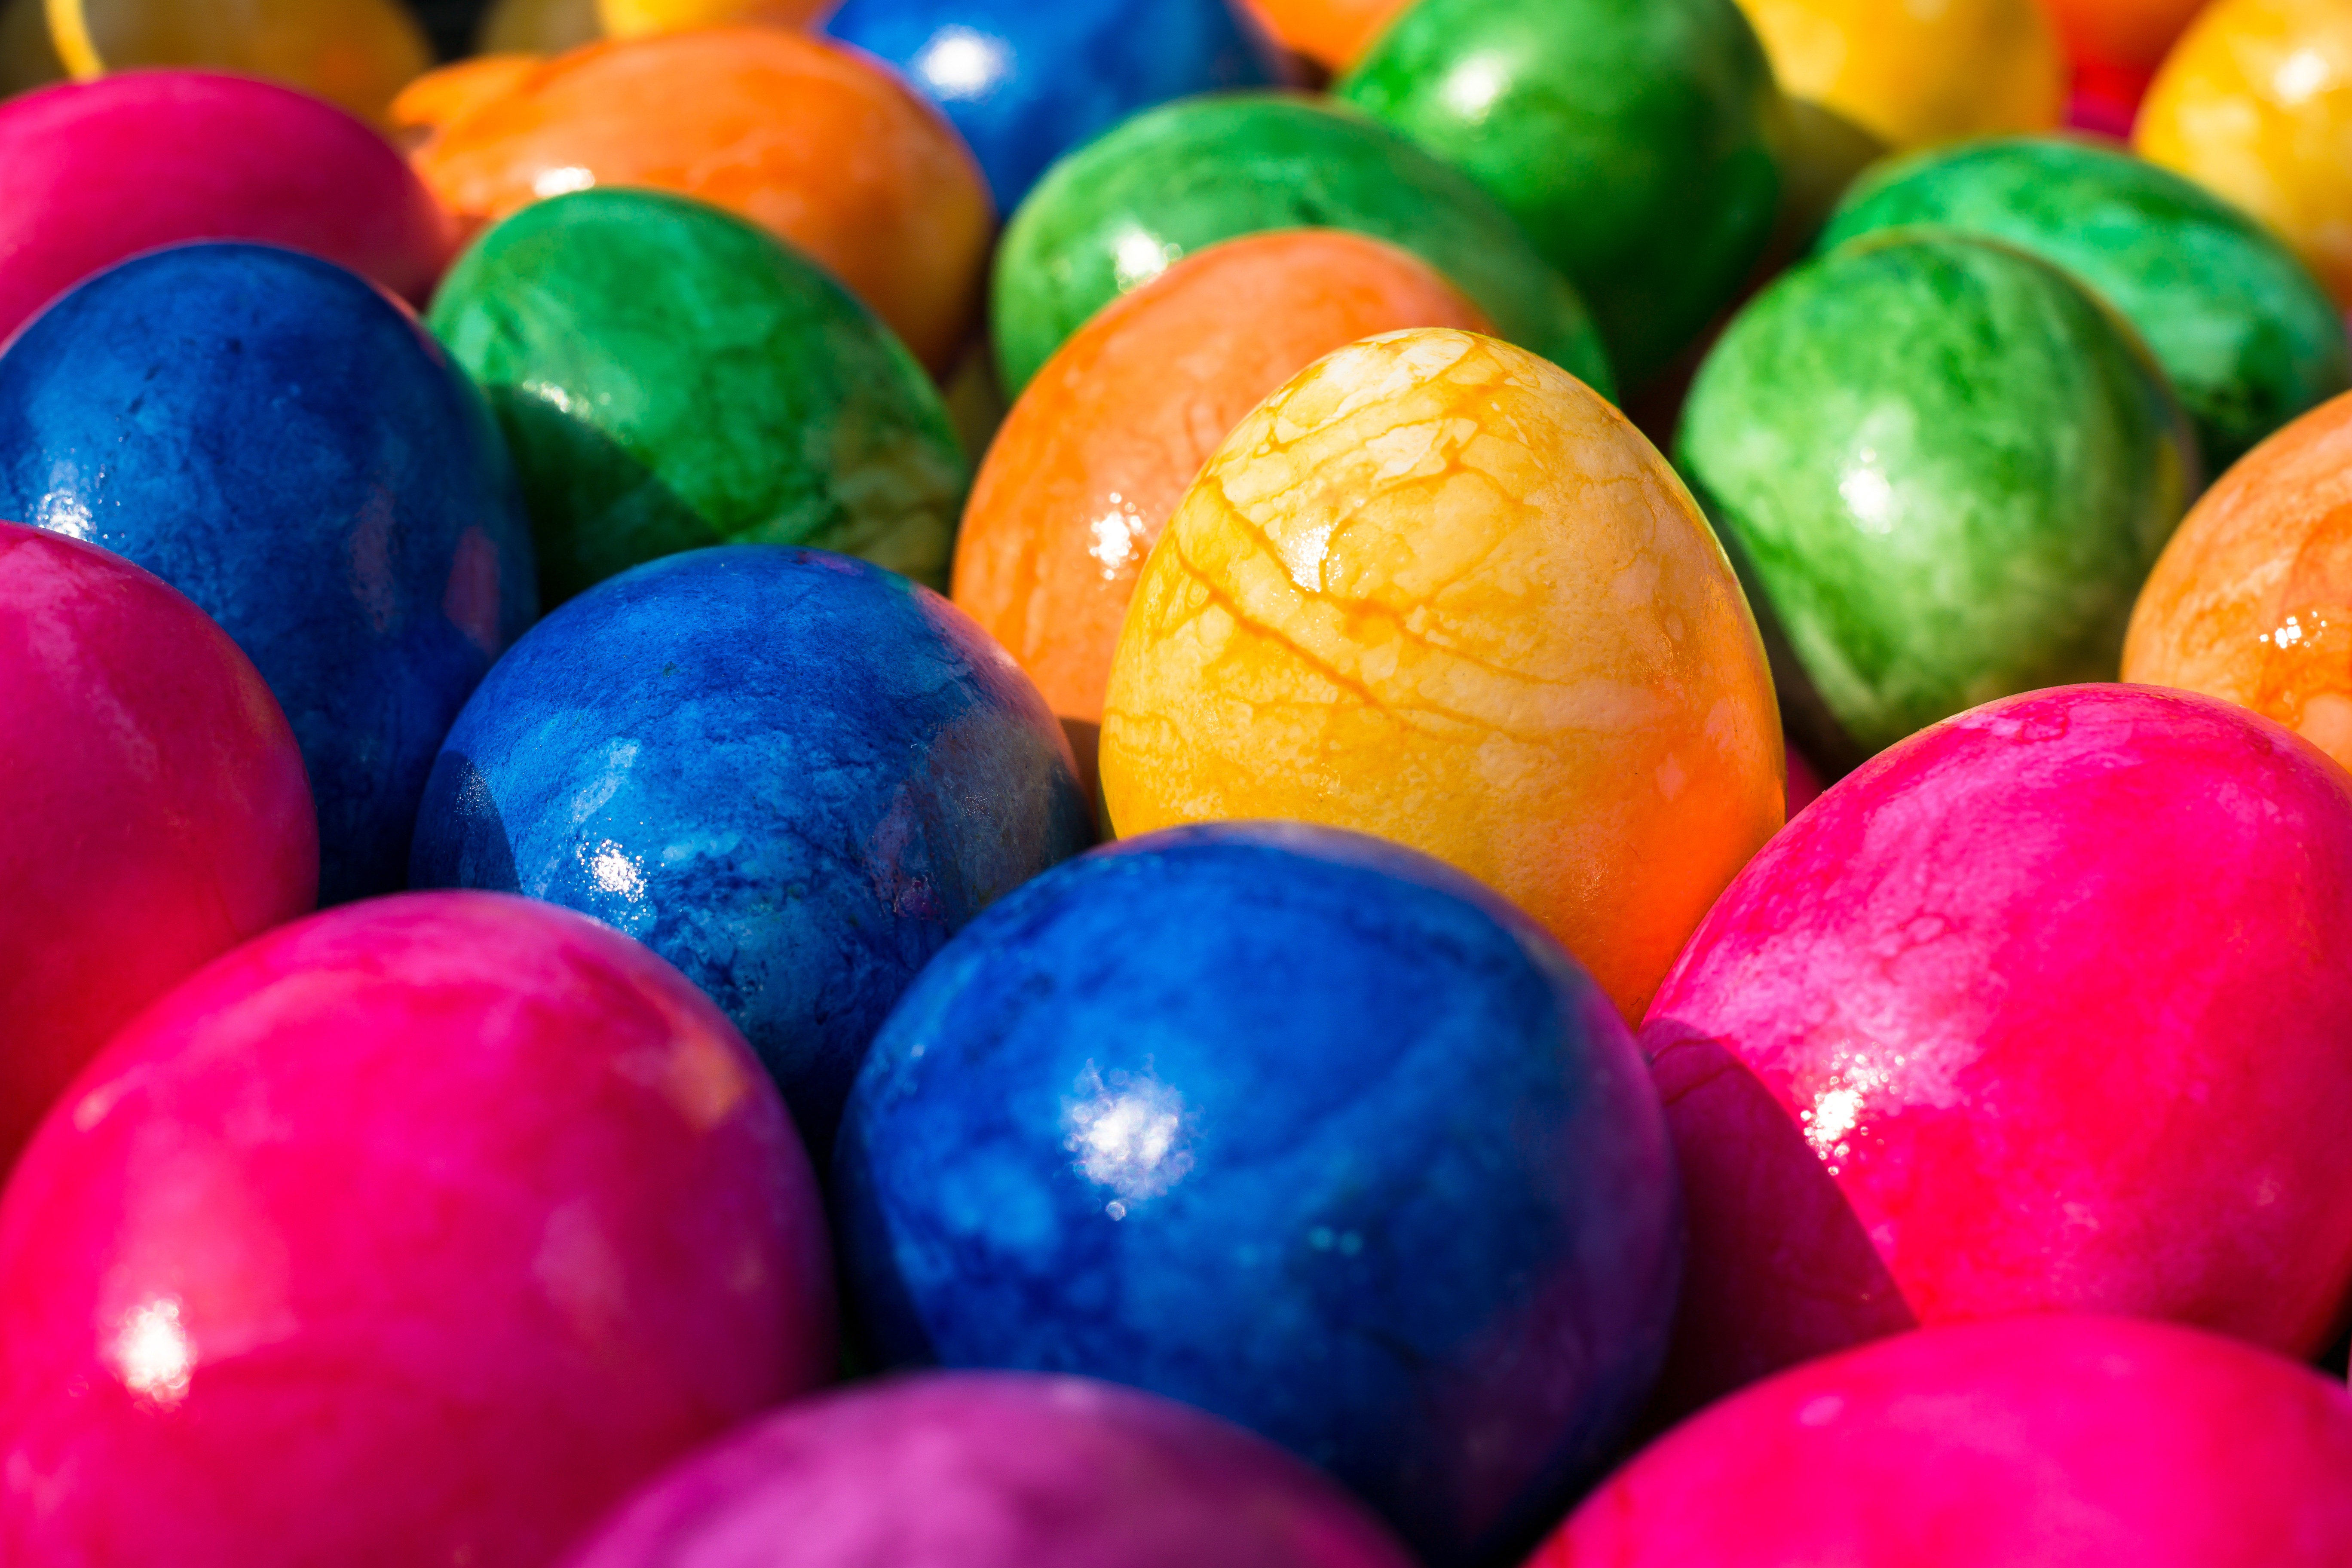
glass, food, color, blue, colorful, toy, egg, ball, easter, colored, sweetness, easter eggs, macro photography, easter egg, happy easter, party eggs